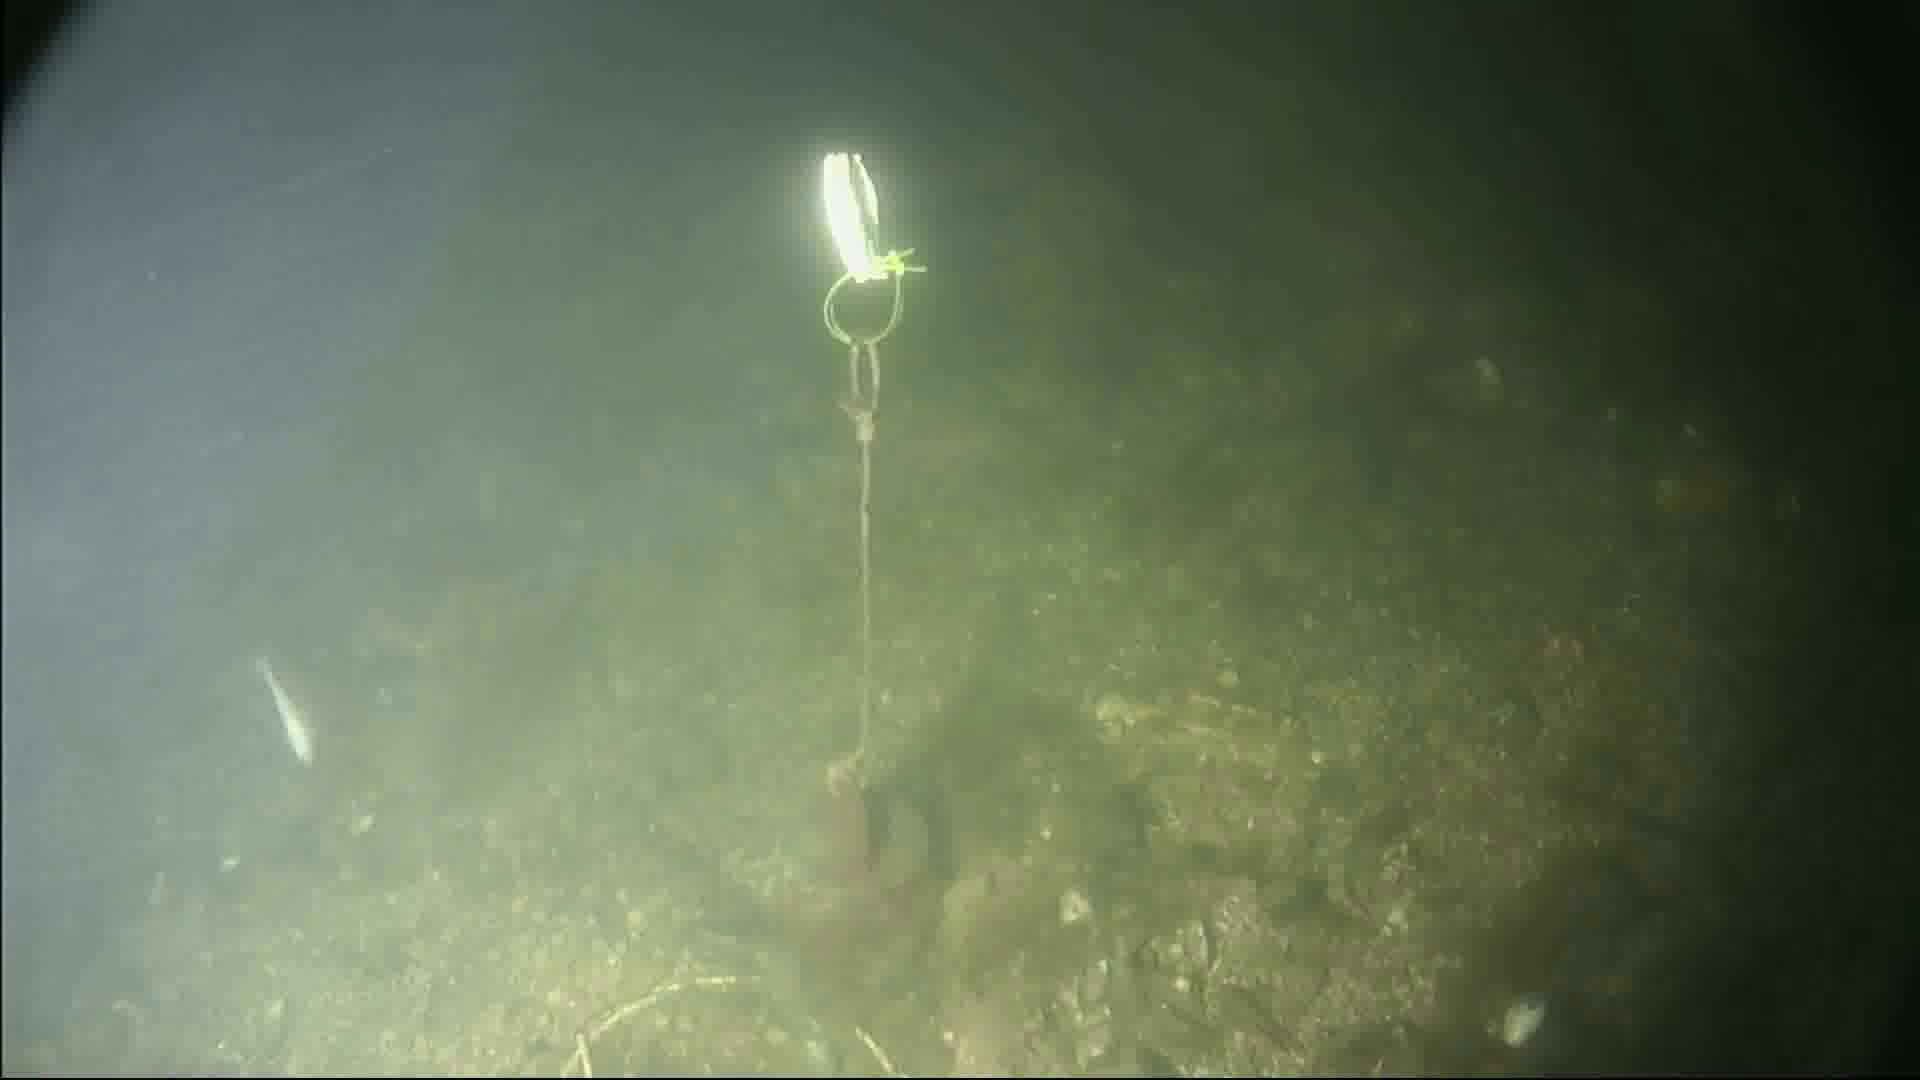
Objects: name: small_fish